Lyctos Facula

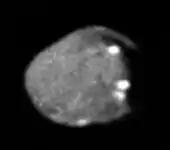
Amalthea (photo by "Voyager 1"). Lyctos Facula is the lower bright spot

Lyctos Facula is a bright mountain on one of Jupiter's smallest moons Amalthea. It is believed to have a width of 25 kilometers . It is one of two named that appear on Amalthea, the other being Ida Facula. It was discovered by "Voyager 1" in 1979 and in the same year named for the region of Crete in which Zeus was raised. Firstly it was named simply "Lyctos".